World Youth Day 1995

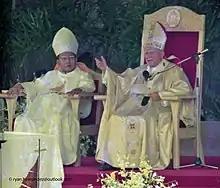
Pope John Paul II (right) with Manila Archbishop Cardinal Jaime Sin (left) addressing the crowd attending the closing mass of the 10th World Youth Day at Luneta Park

A week before the celebration of the World Youth Day proper, two representatives from each of countries all over the world gathered for an International Youth Forum (IYF) at the University of Santo Tomas. The Philippines sent eight representatives, while others were from the different Catholic religious youth organizations and campuses. These were the selected youth leaders and coordinators. During their five-day stay in UST, representatives were grouped and discussed issues and concerns laid out by the Episcopal Commission on Youth, on topics set months before.